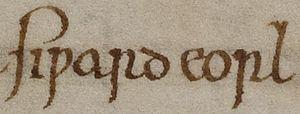
Máel Coluim est un magnat du XIe siècle qui semble avoir été établi soit comme roi d'Alba ou comme roi de Strathclyde. En 1055, Siward Earl de Northumbrie défait Mac Bethad mac Findlaích, le souverain du royaume d'Alba. À la suite de ce succès militaire contre les Scots, plusieurs sources avancent que Siward établit Máel Coluim comme roi. On ignore si cela concerne le royaume d'Alba ou le royaume de Strathclyde.